Andy Phillips (baseball)

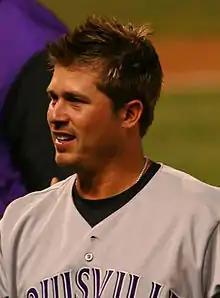
Phillips with the Louisville Bats.

On January 4, 2008, Phillips signed a minor league contract with the Cincinnati Reds. On March 28, after hitting .277 in 2008 spring training, he was reassigned to minor-league camp, and he began the season with the Reds' Triple-A affiliate, the Louisville Bats. On May 28, the Reds purchased his contract, and he was added to the active roster. On June 22, 2008, Phillips was designated for assignment to make room for Jeff Keppinger, who was coming off of the disabled list. Three days later, Phillips was claimed by the New York Mets and added to their 25-man roster. He was then designated for assignment by the Mets on July 1, 2008. He was reclaimed by the Cincinnati Reds off waivers on July 3.